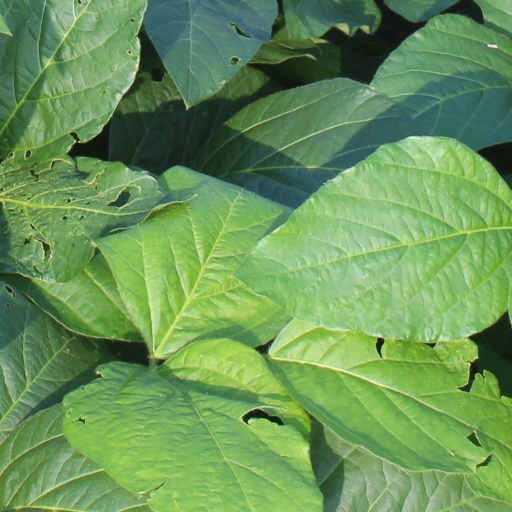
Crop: soybean